Mount Jumullong Manglo

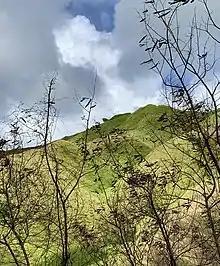
View of the peak

Mount Jumullong Manglo (sometimes shortened to "Mount Jumullong") is a peak in the south-west of the island of the United States territory of Guam.